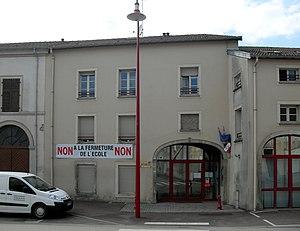
La mairie de Chamagne
Chamagne est une commune française située dans le département des Vosges, en région Grand Est.